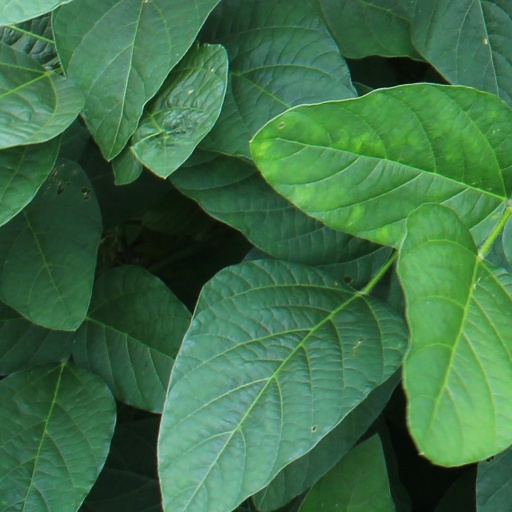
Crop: soybean